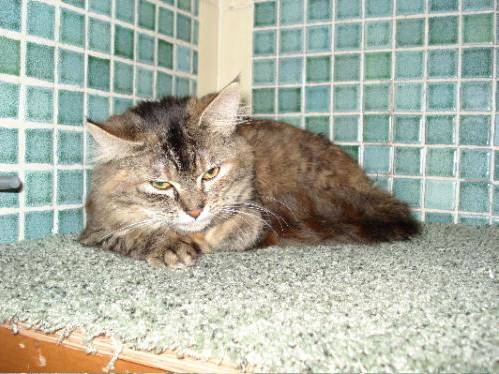
Label: cat